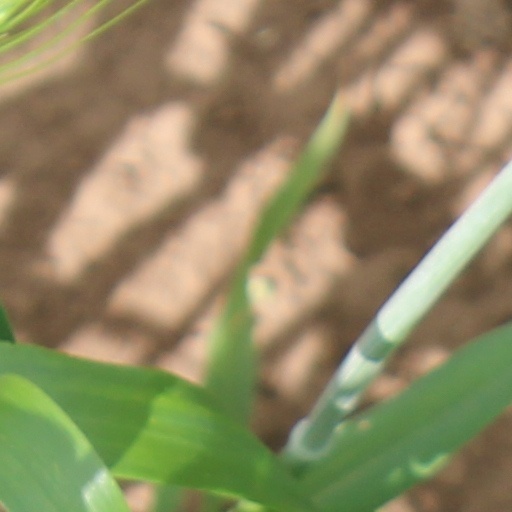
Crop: wheat